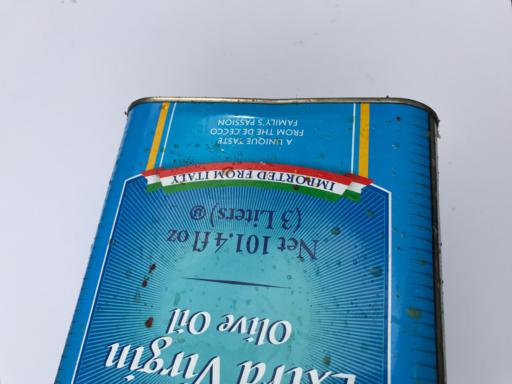
Waste category: metal